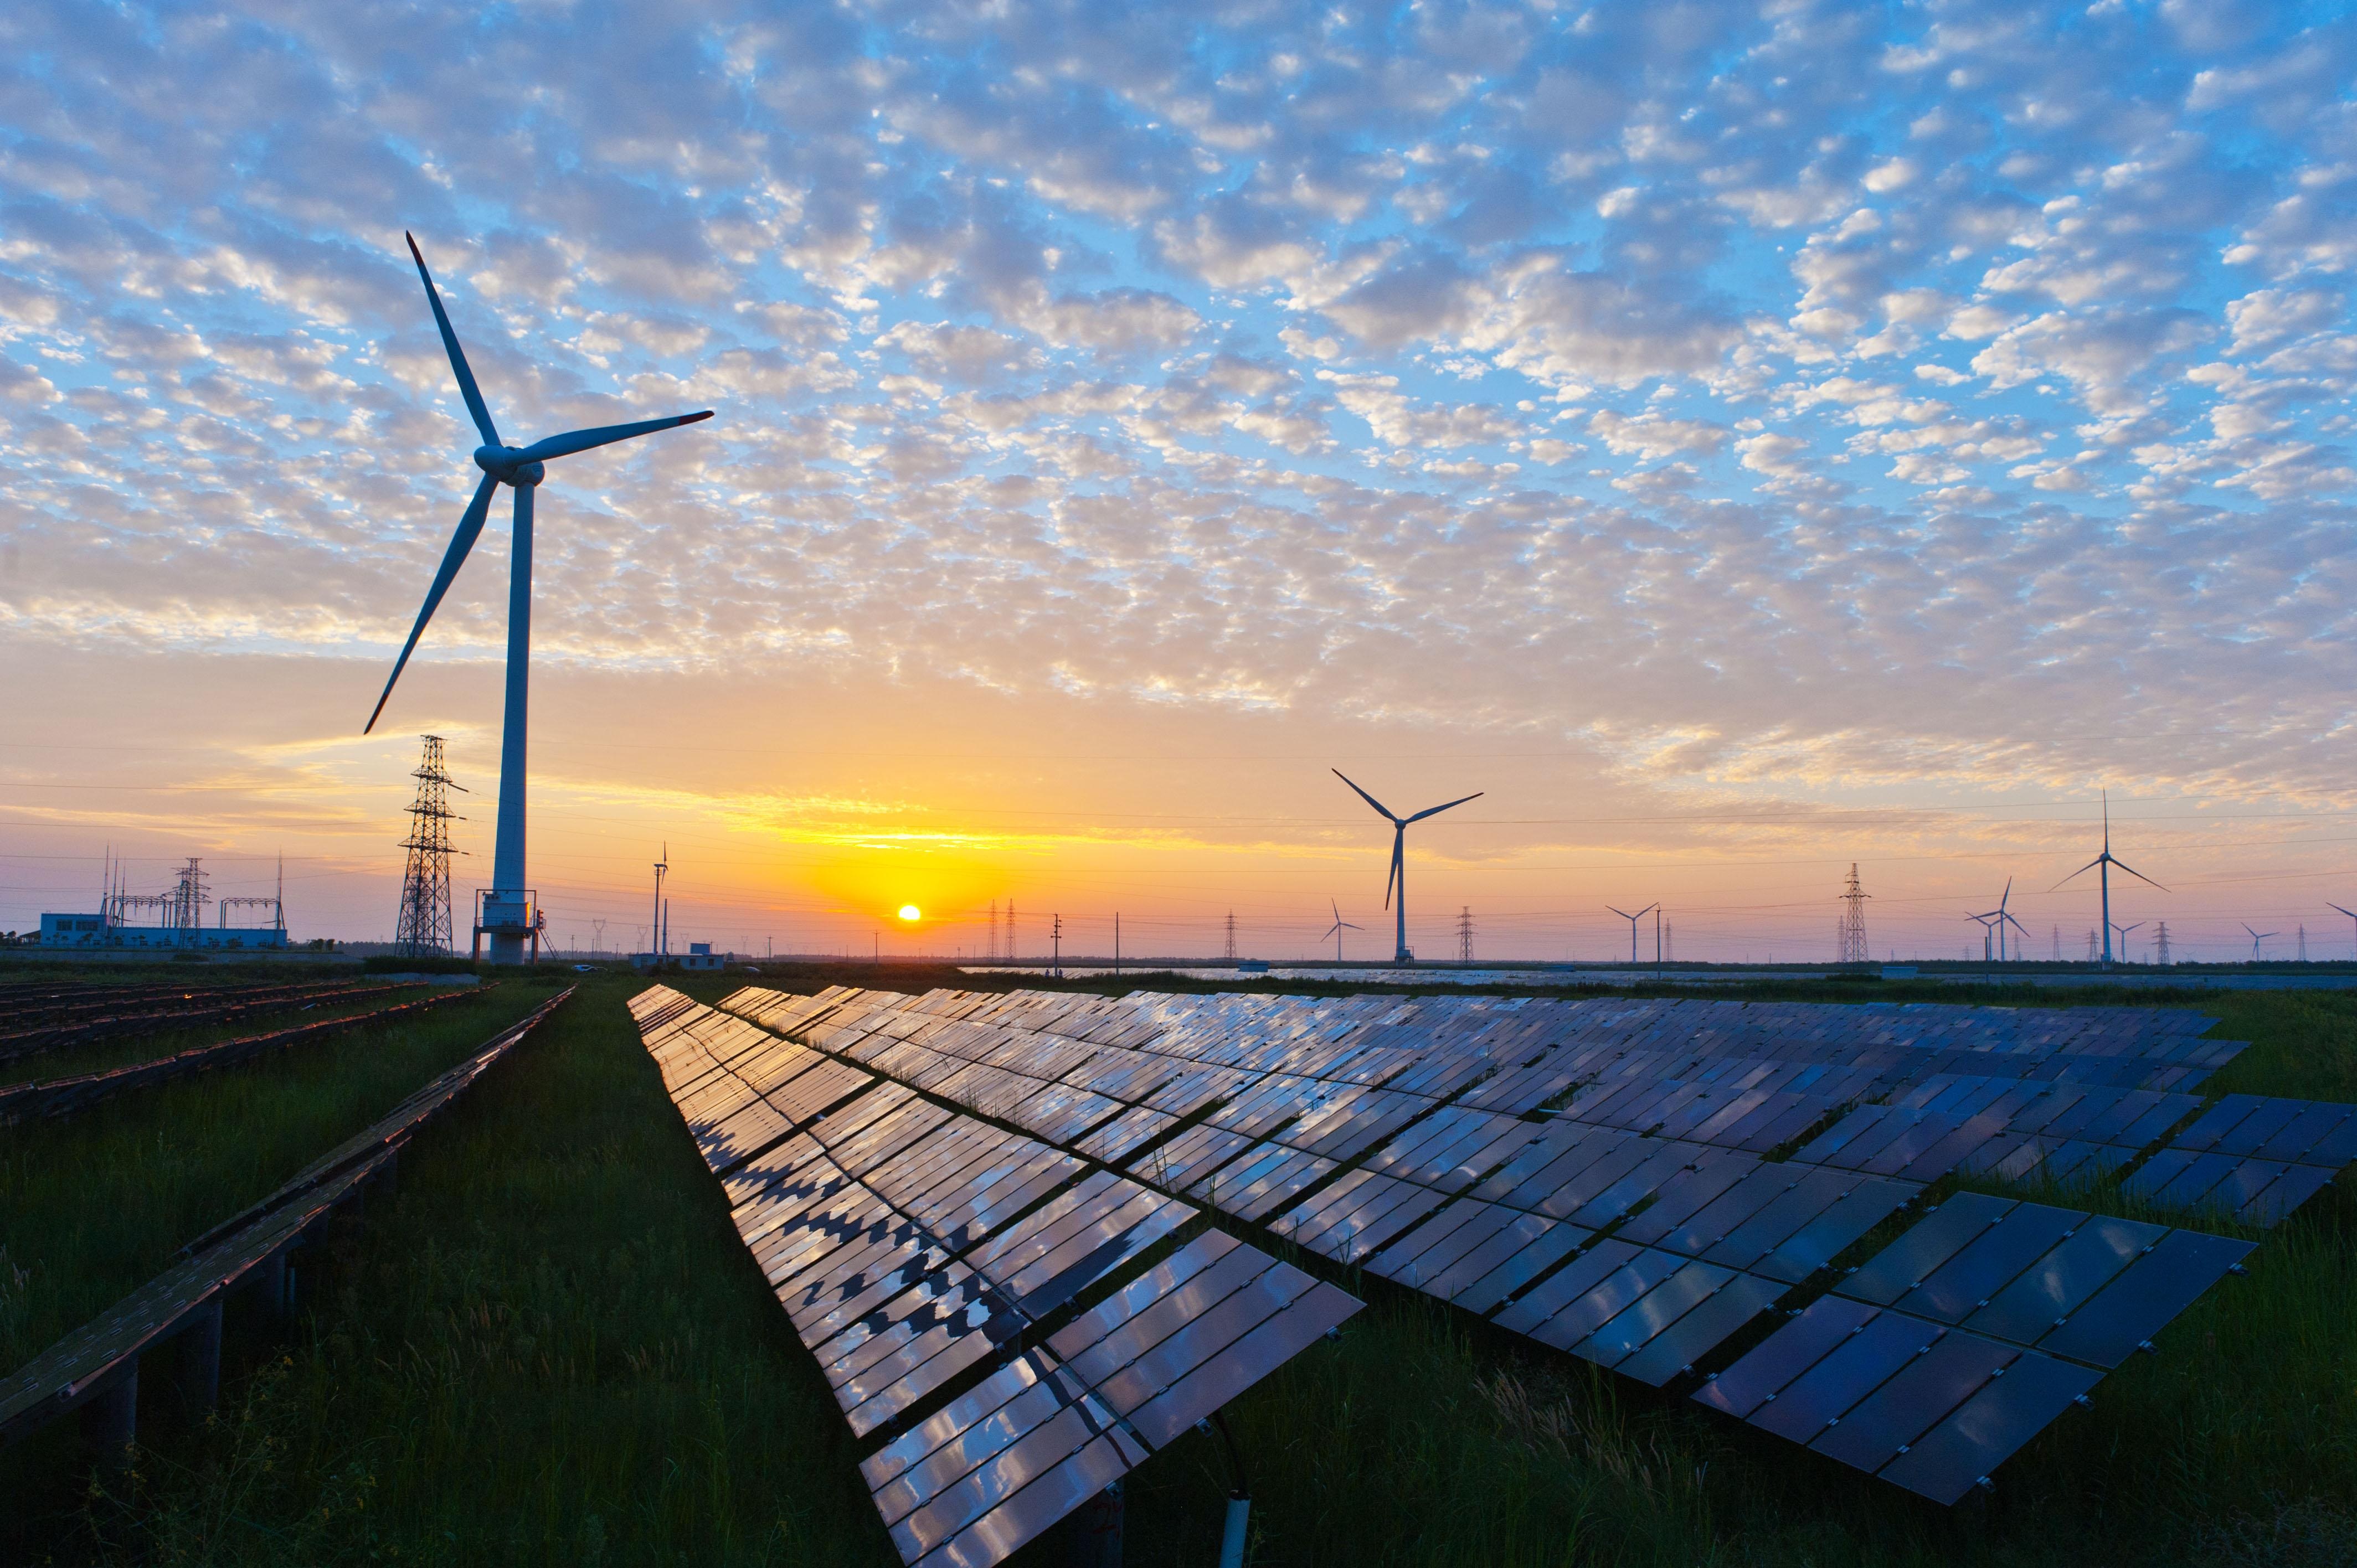
sea, horizon, cloud, sky, sun, sunset, sunlight, windmill, wind, dusk, machine, wind turbine, electricity, energy, wind power, mill, wind farm, solar energy, resources, forces of nature